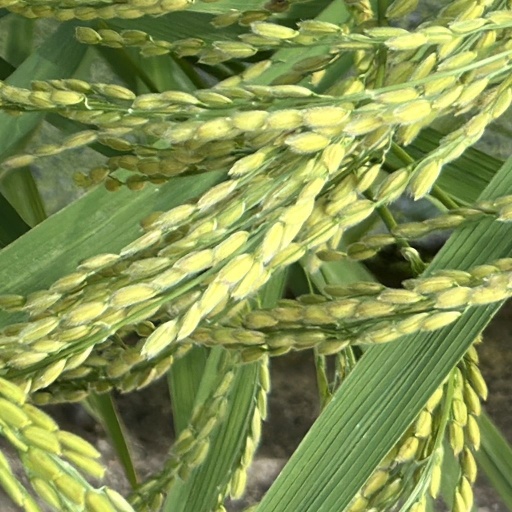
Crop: rice